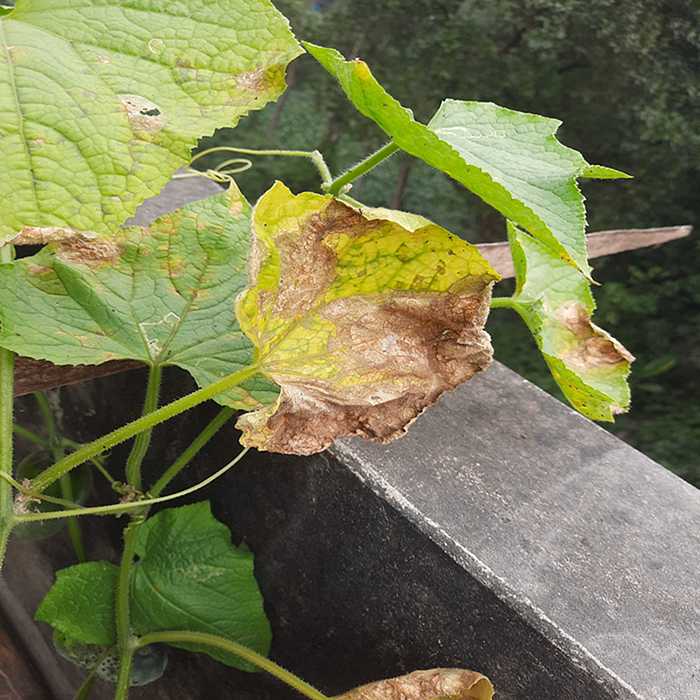
Plant: Cucumber
Label: Anthracnose lesions